Chevrolet C/K (fourth generation)

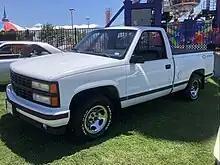
Chevrolet Silverado Sport

For 1989, Chevrolet introduced a Sport Equipment Package as an appearance package for the C/K1500. Paired with the 6⁄-foot Fleetside truck bed and Silverado interior trim, the option package was offered in monochrome black, red, or white paint; the exterior was given a black grille and side mirrors, body-color bumpers, and "Sport" bedside and tailgate decals.